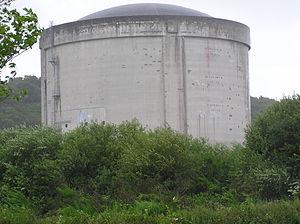
Centrale nucléaire de Brennilis (Monts d'Arrée) Español: Central nuclear de Brennilis (Monts d'Arrée) Português: Central nuclear de Brennilis (Monts d'Arrée)
Le démantèlement nucléaire, selon l'Agence internationale de l'énergie atomique, doit s'appliquer à tout site nucléaire arrivé en fin de vie afin de ne créer aucun risque inacceptable auprès des populations et de l'environnement, et permettre la réutilisation du site pour d'autres usages. L'abandon pur et simple du site après usage n'est pas considéré comme une solution acceptable car il pourrait se dégrader et occasionner un risque pour son environnement.
Brennilis [bʁεnilis] est une commune du département du Finistère, dans la région Bretagne, en France. Elle est connue pour son ancienne centrale nucléaire.
Les monts d'Arrée sont un massif montagneux ancien de la Bretagne occidentale faisant partie du massif armoricain. Composés de roches sédimentaires et métamorphiques datant du Paléozoïque, ils marquaient la limite des évêchés de Cornouaille et de Léon. Leur paysage est très proche de ceux de l'Irlande et du Pays de Galles, avec ses rocs qui émergent de la végétation constituée principalement de landes, qui est typique de l'Argoat.